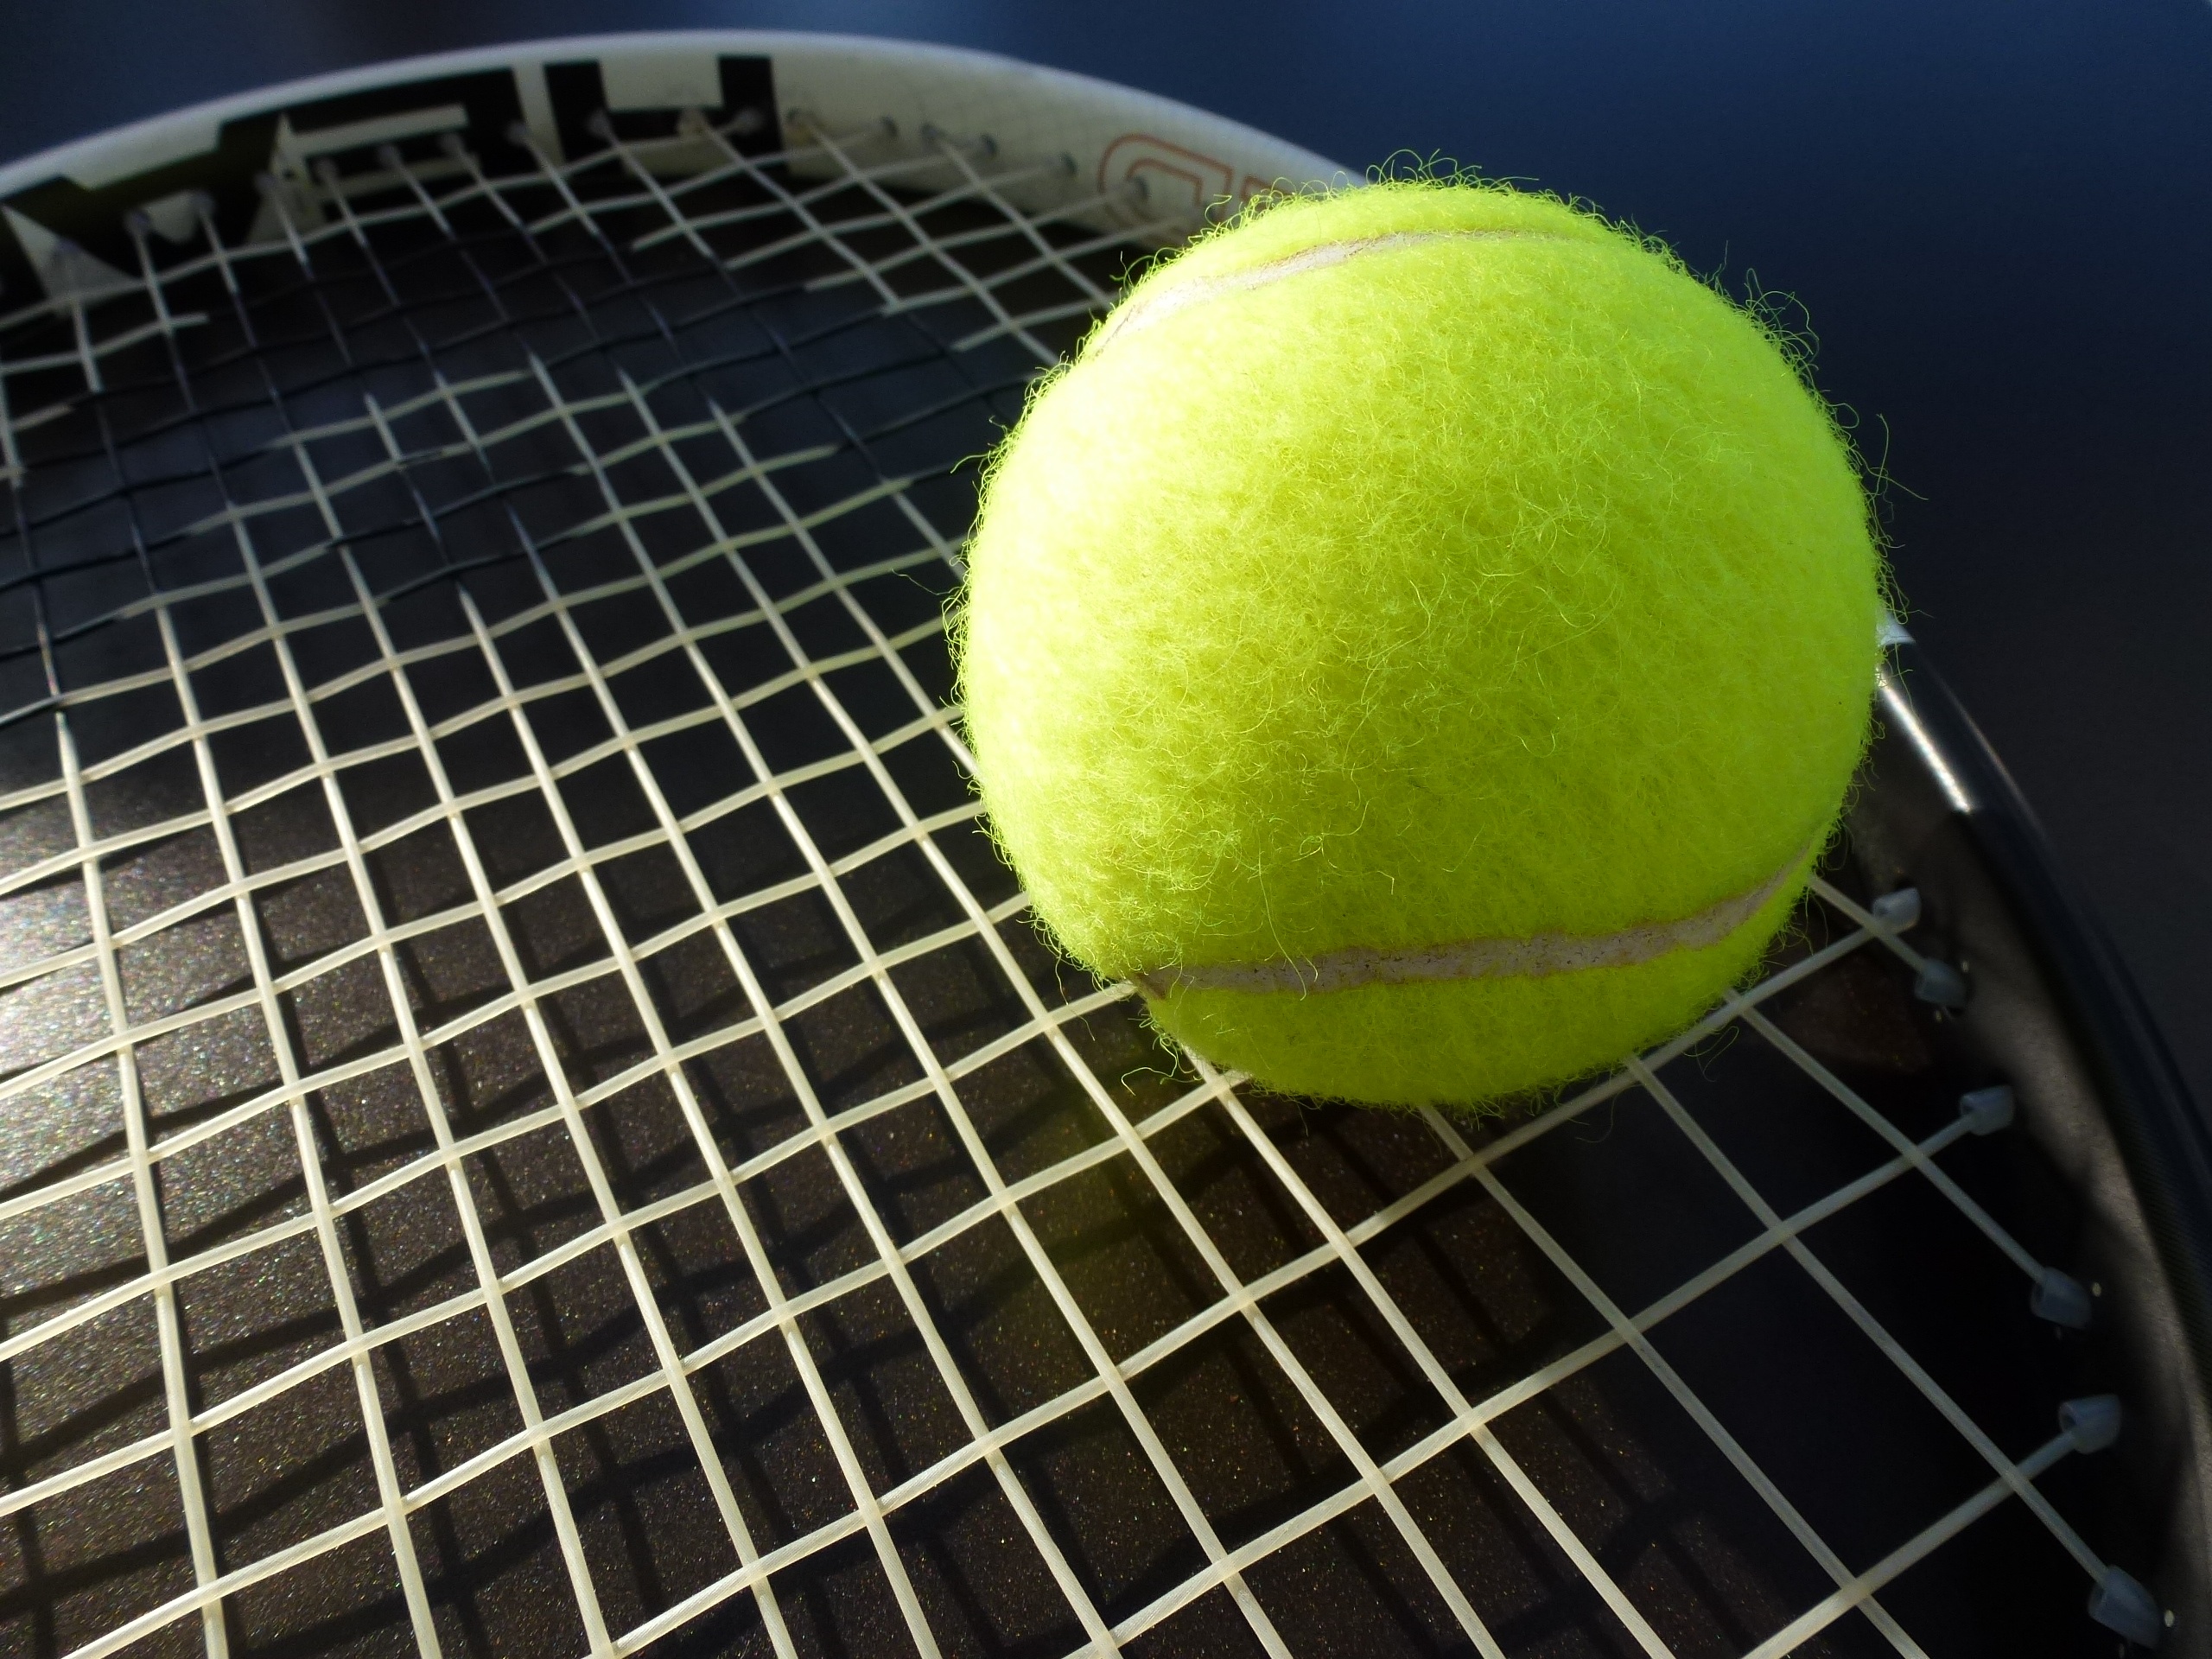
sport, leisure, sports equipment, tennis, sports, net, ball, strings, tennis ball, tennis racket, play tennis, tennis sports, rackets, tennis racket accessory